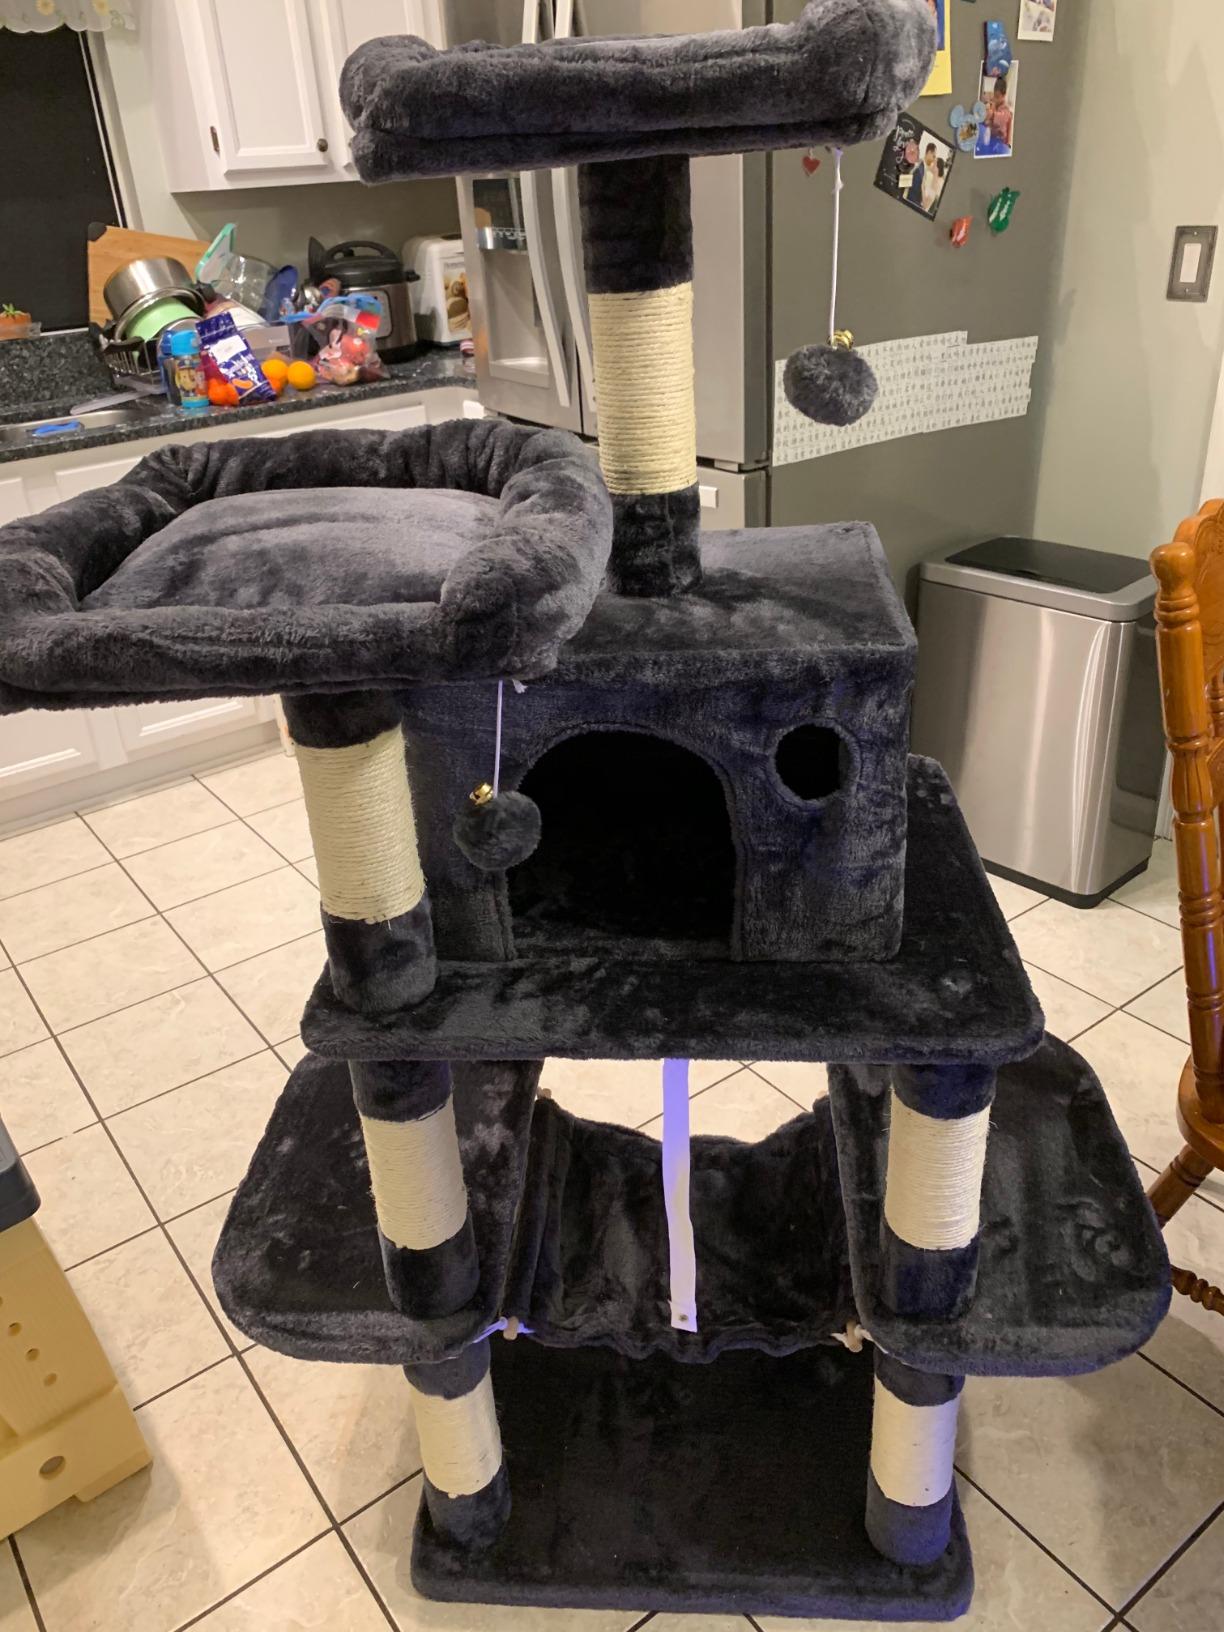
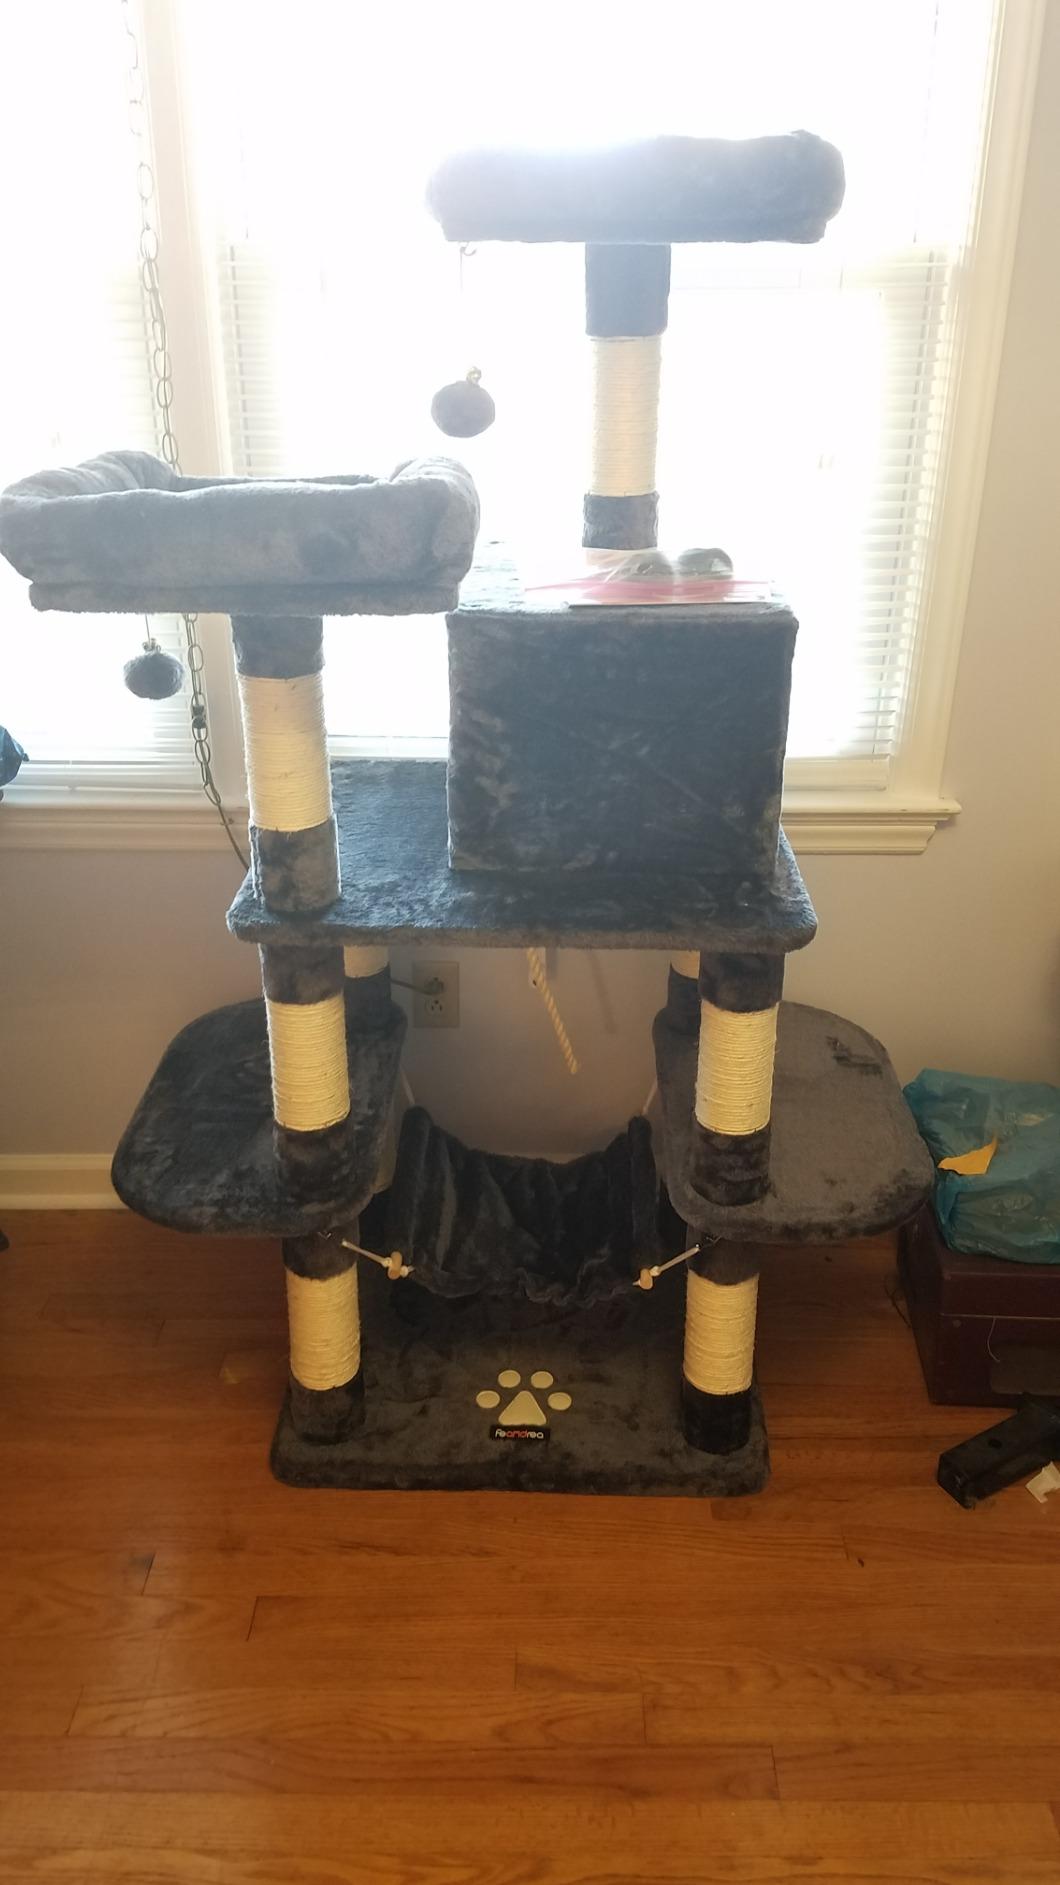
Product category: items_cat tree
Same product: yes